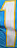
Number: 1